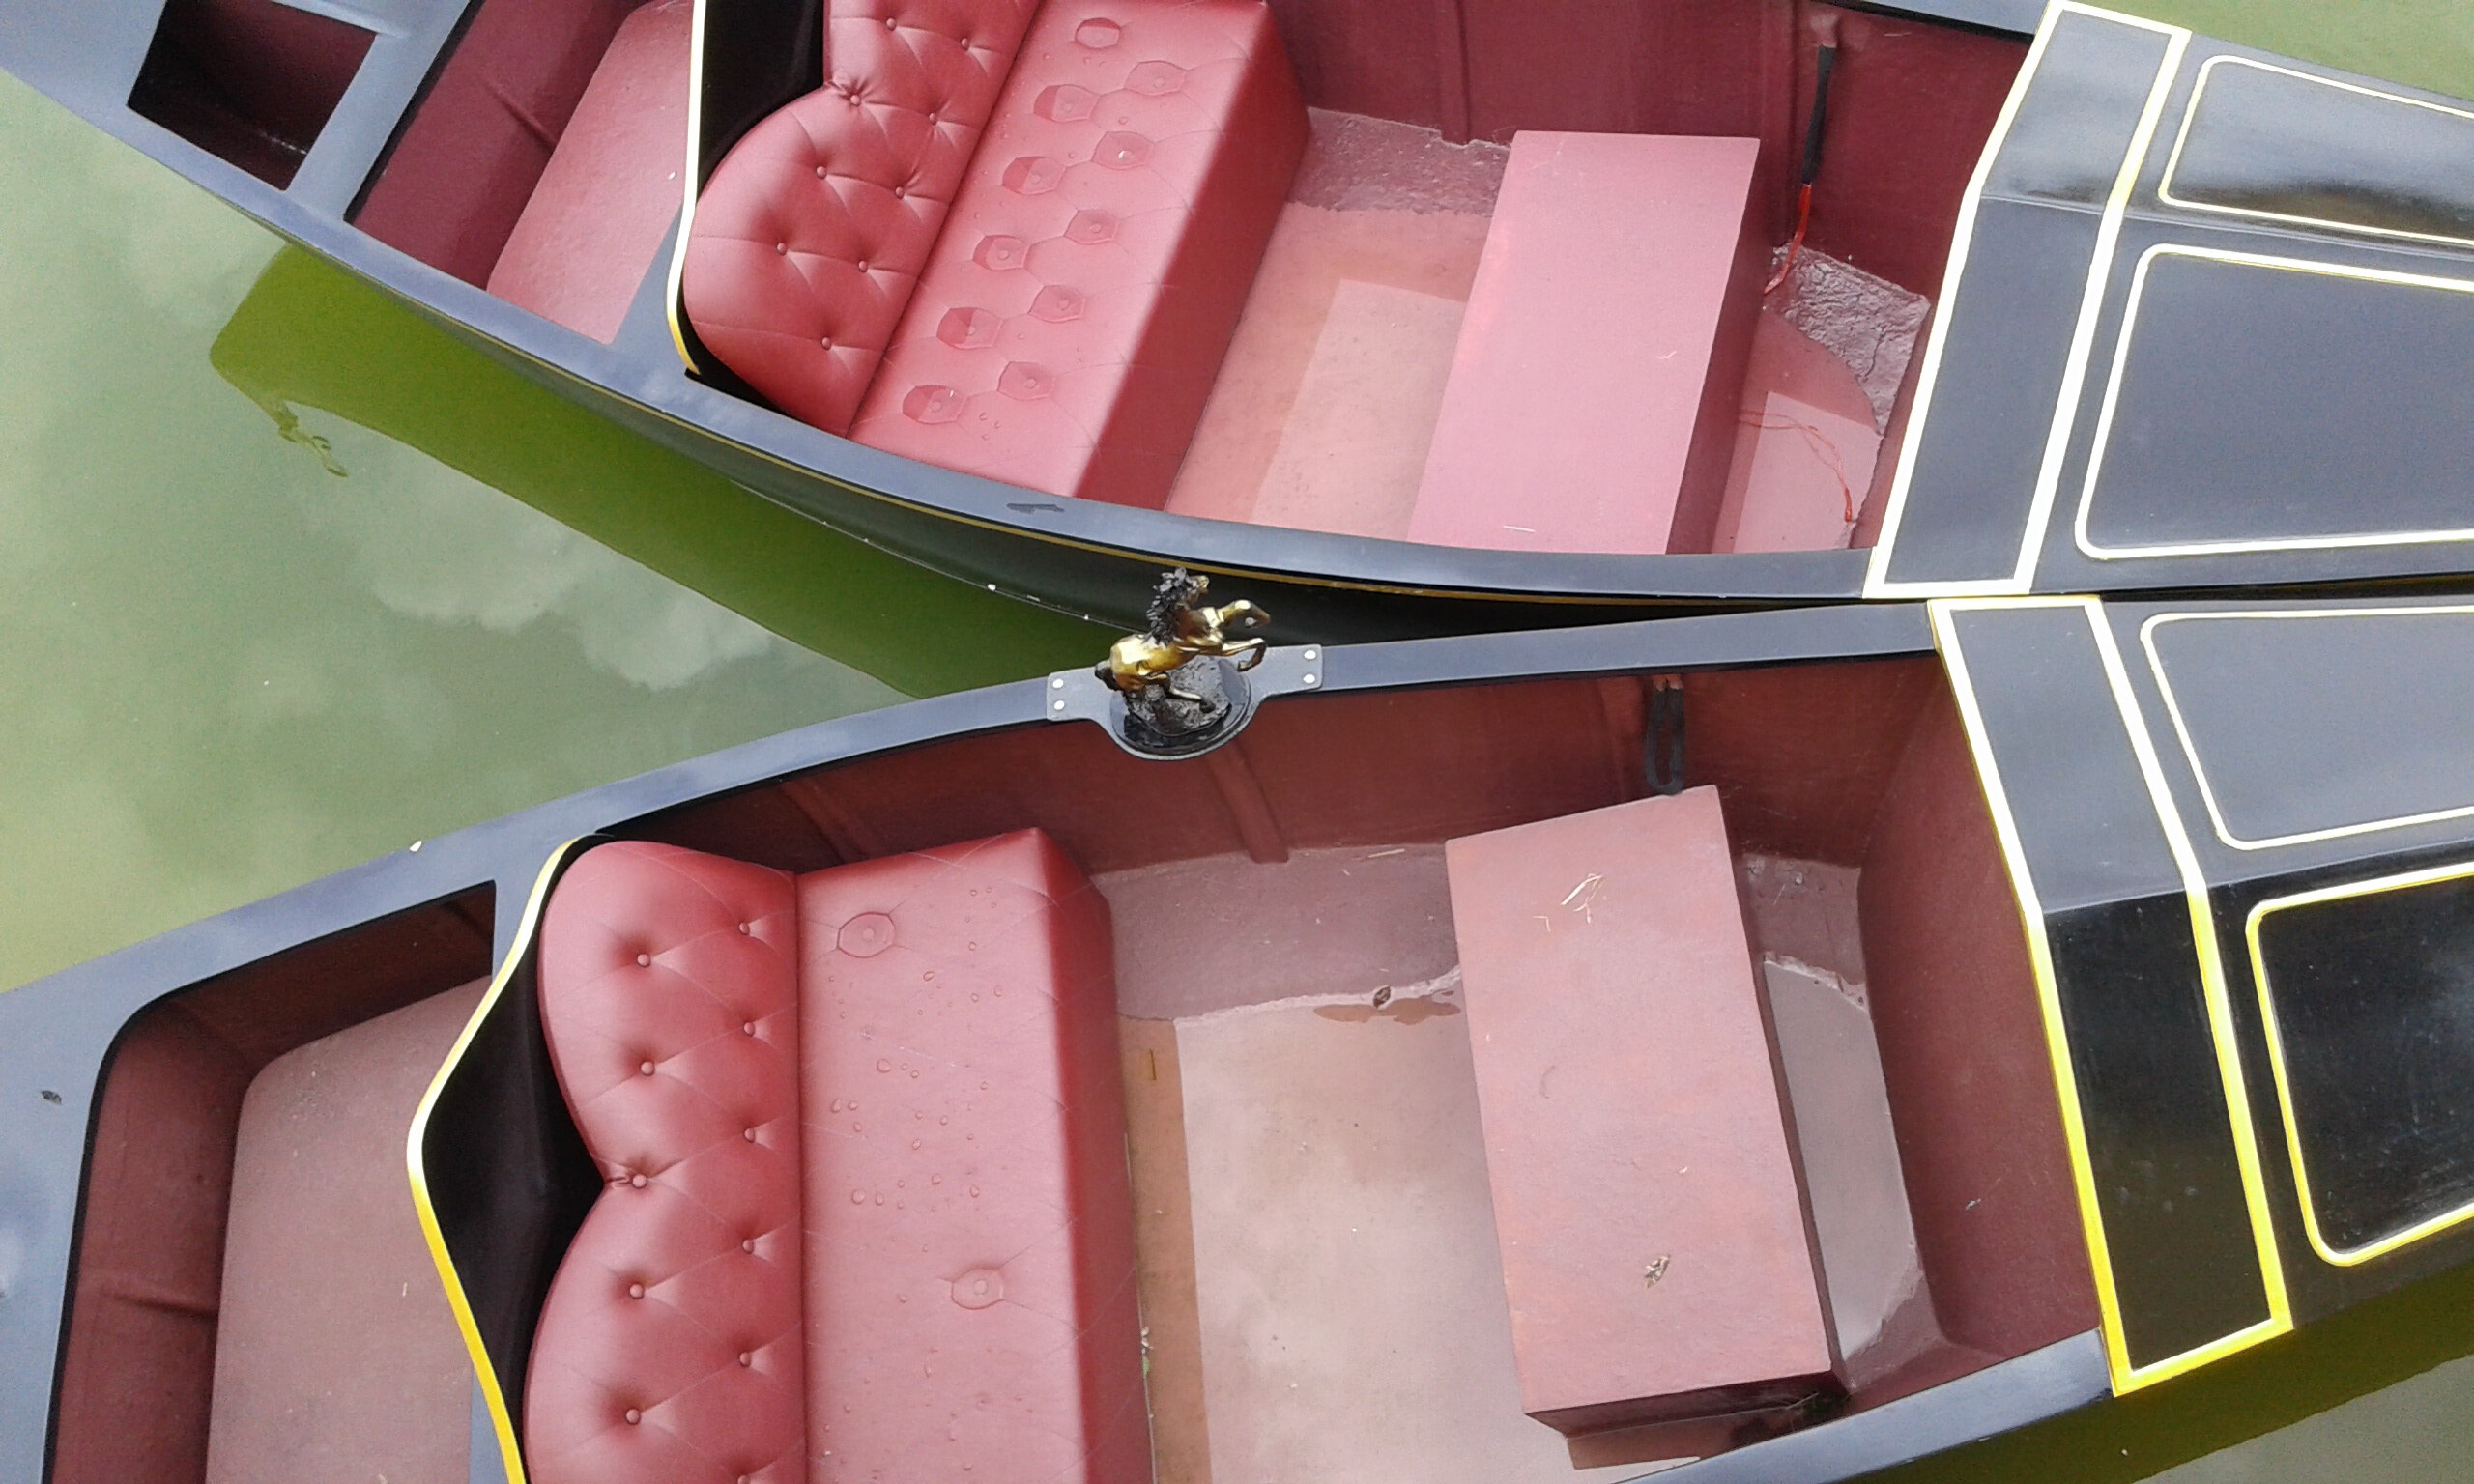
hand, ship, food, color, pink, dessert, art, organ, counterpart